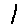
Label: 1